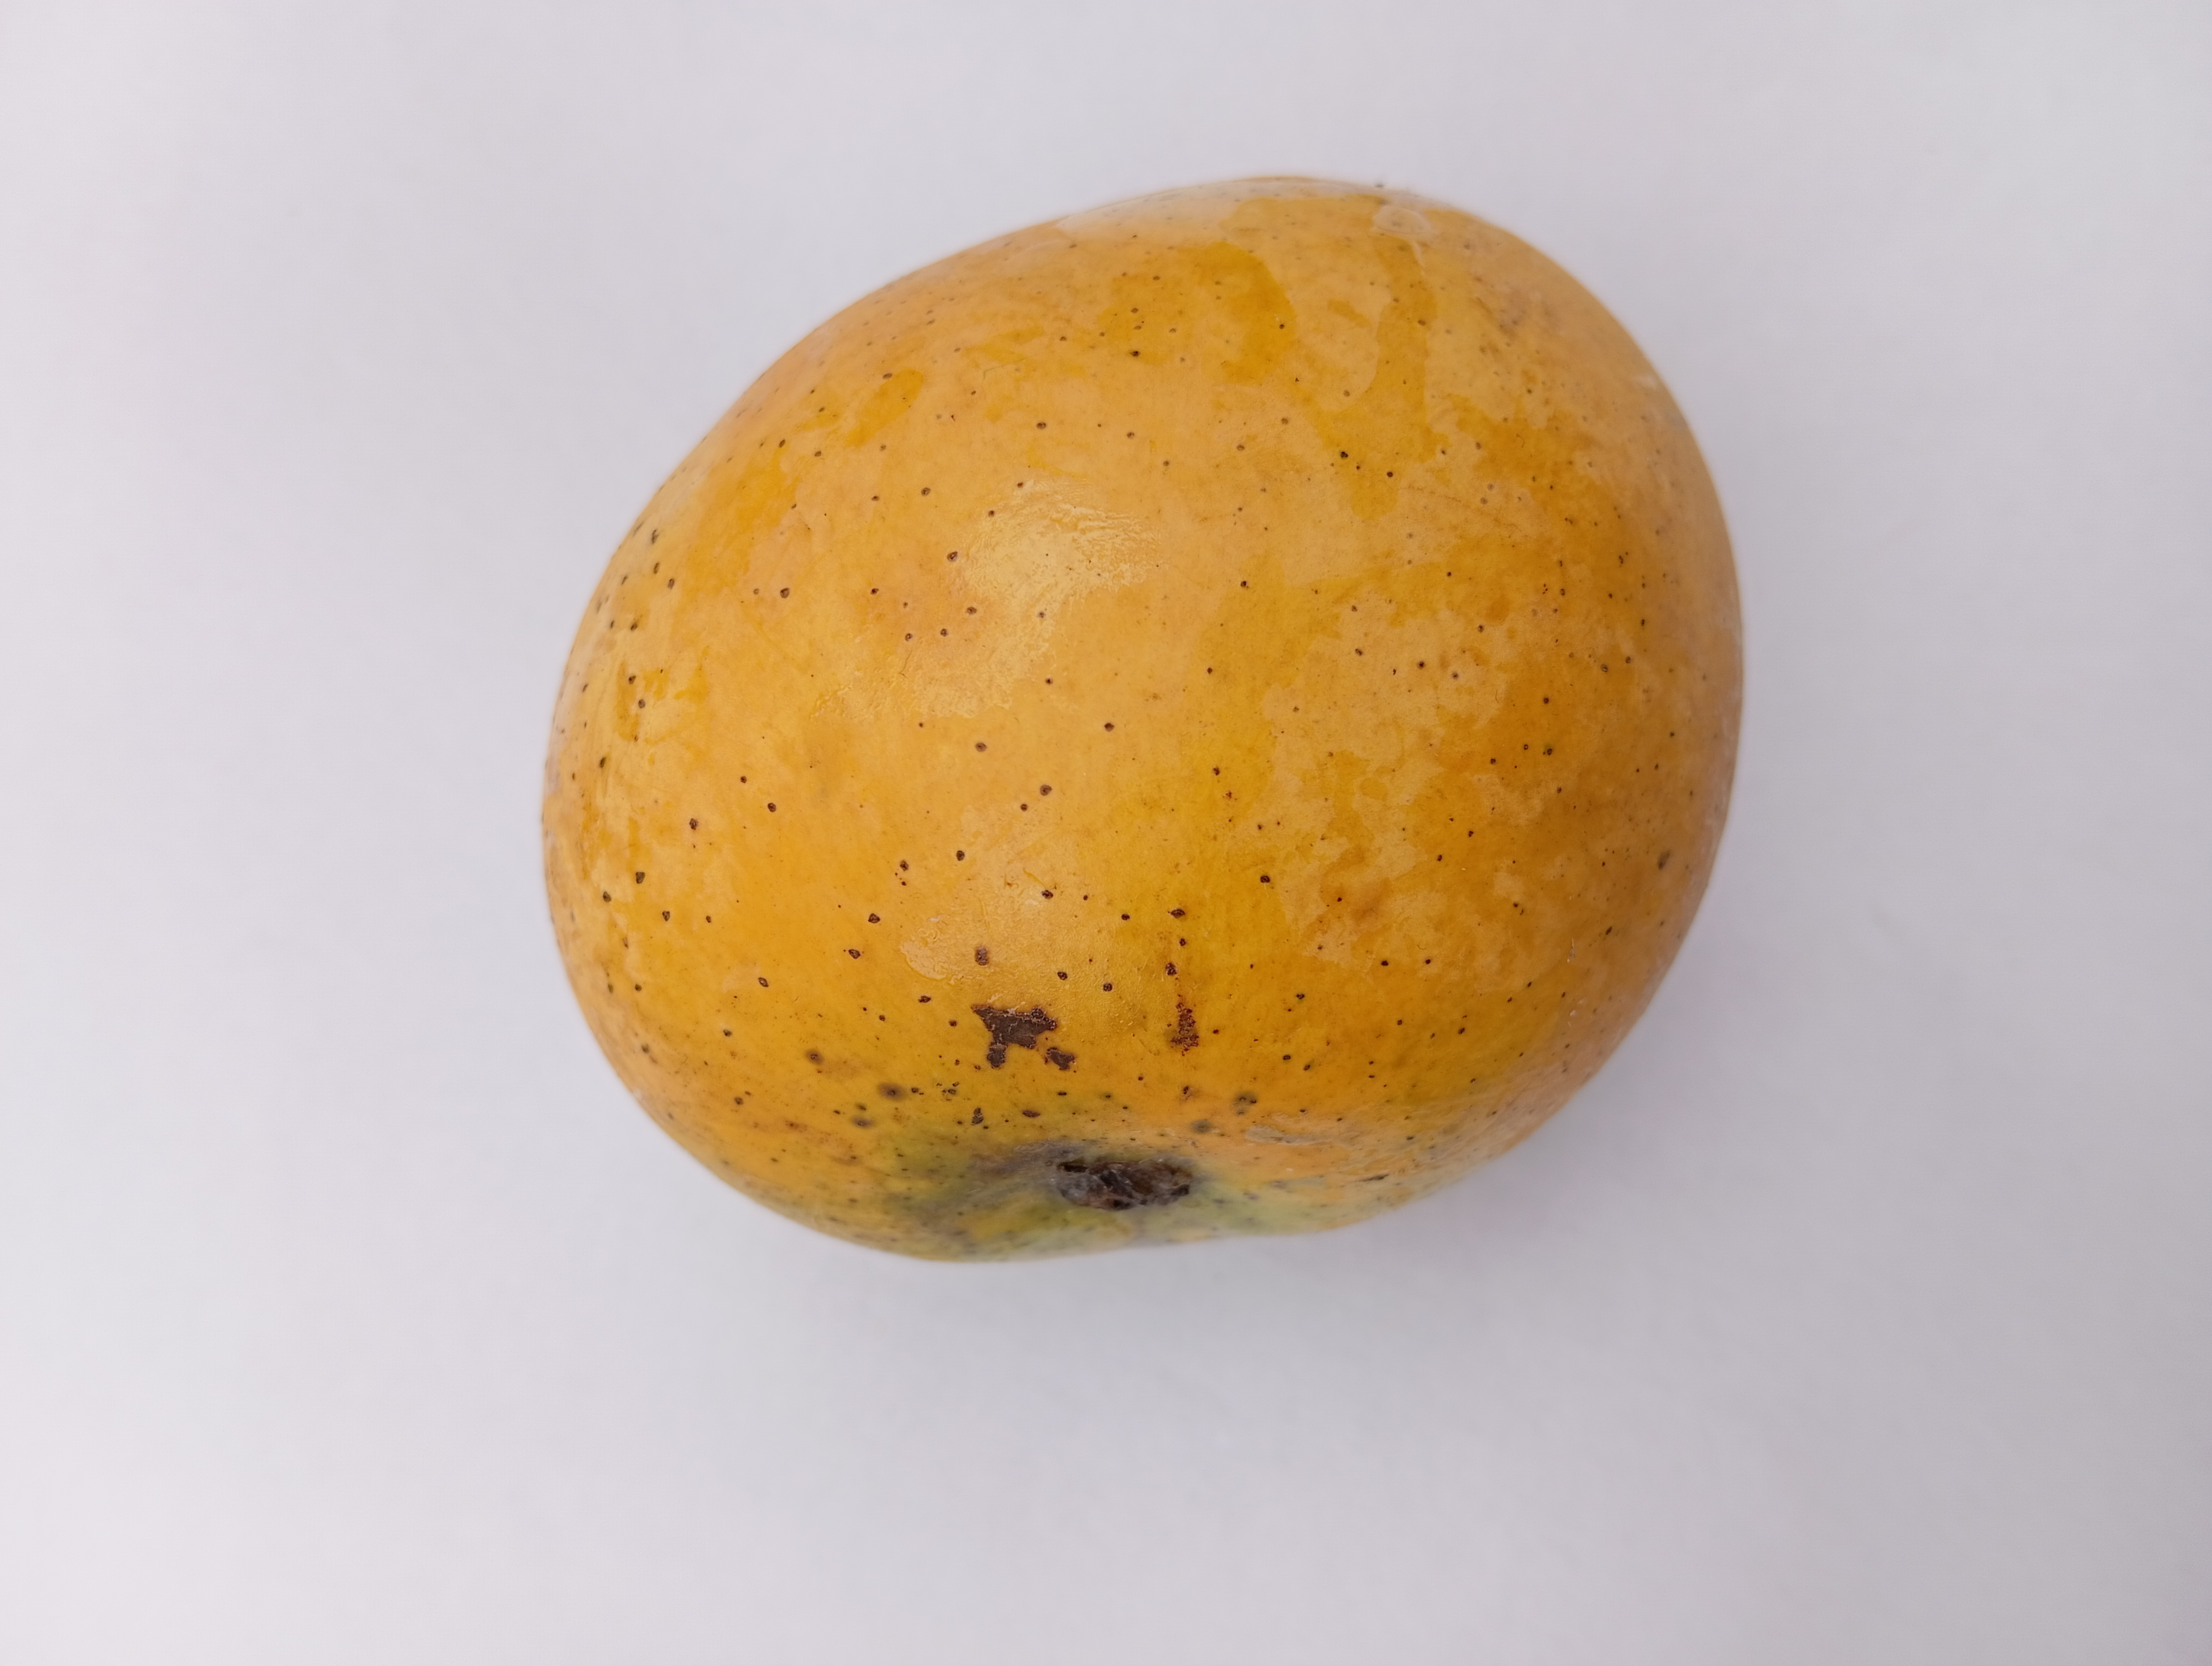
Mango variety: Sundari